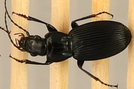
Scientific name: Pterostichus lachrymosus
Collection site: Mountain Lake Biological Station NEON (MLBS), plot MLBS_009